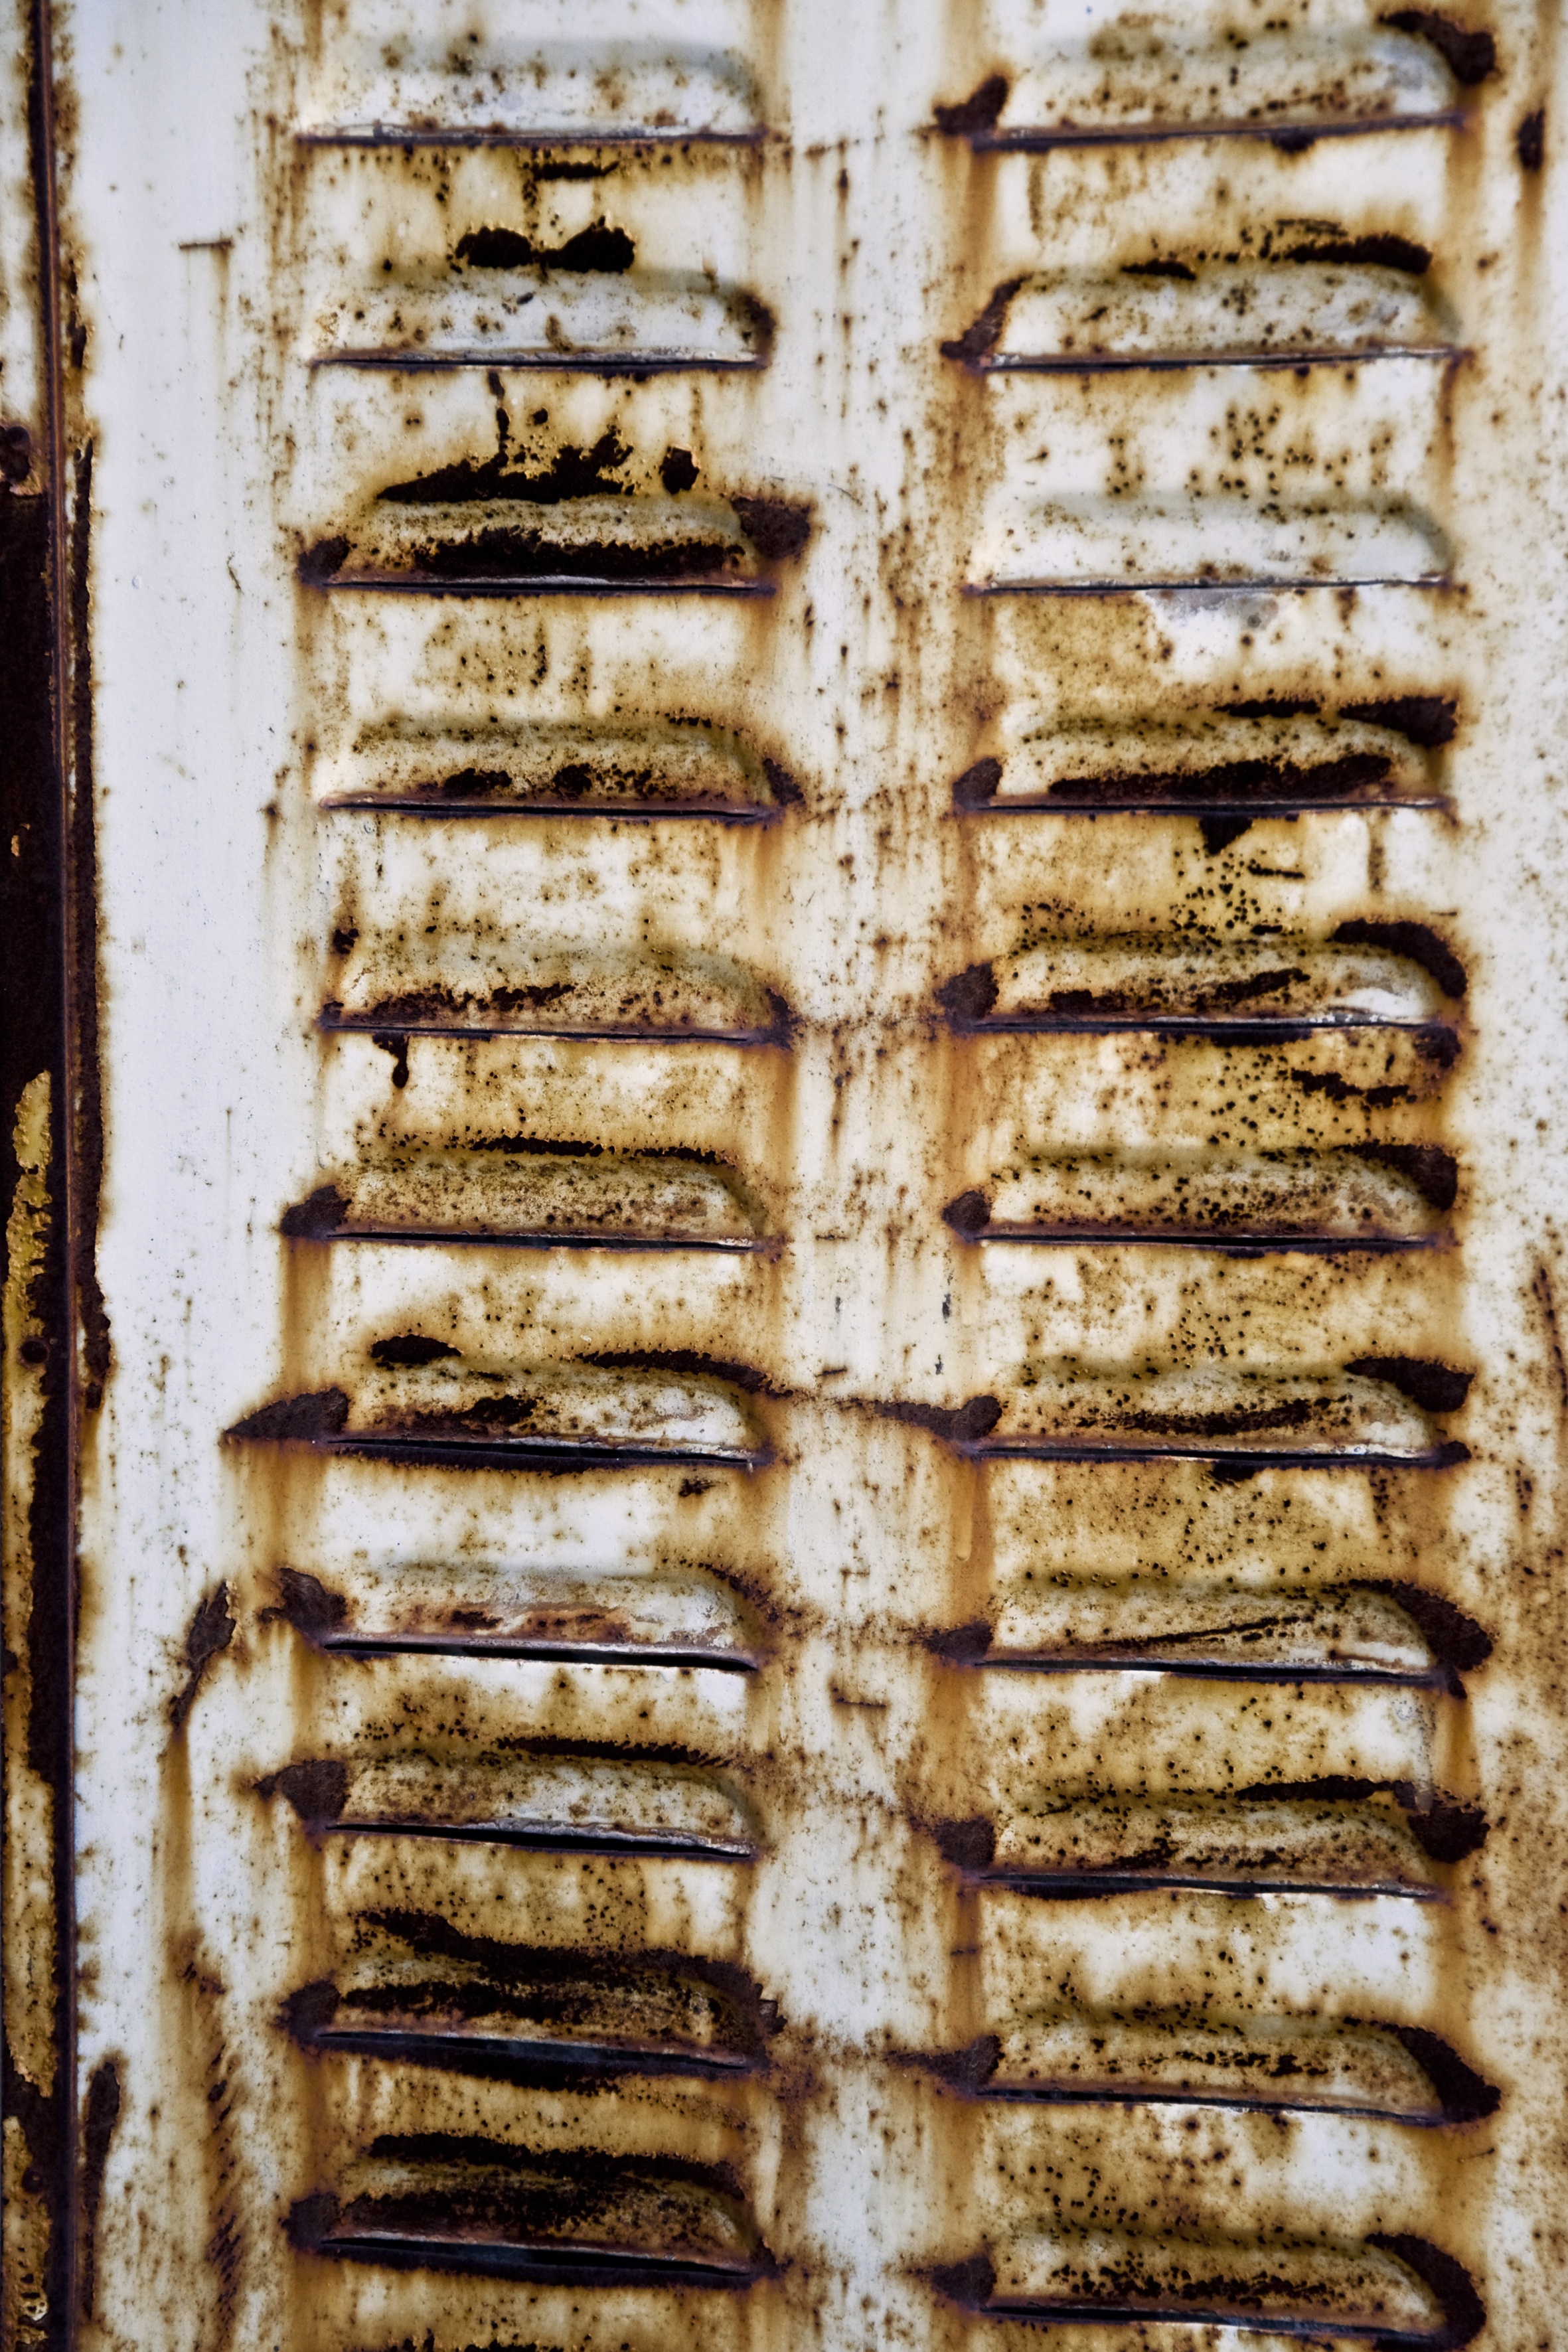
rock, wood, texture, old, wall, pattern, column, metal, brick, material, close up, outside, shutters, design, temple, windows, ruins, rusty, carving, ancient history